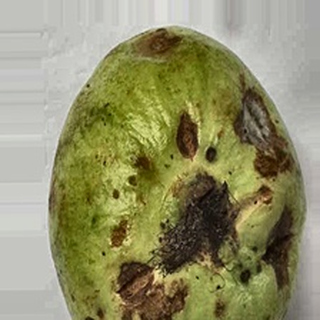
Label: guava_anthracnose